Montejurra (magazine)

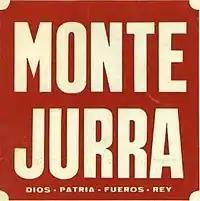
"Montejurra" late logotype

Montejurra was a Spanish monthly magazine, published between 1960 and 1971. Based in Pamplona it was distributed mostly in Navarre and Northern Spain, though pre-paid copies sent by mail reached recipients in the entire country. Its circulation is not clear; at one point the editors hoped to have 20,000 subscribers. The monthly was formatted as a political magazine and evolved from a 4-page text-only bulletin to a 44-page partially color illustrated review; altogether there were 106 issues published. Politically "Montejurra" was clearly identified as a Carlist periodical. Its launch was related to Carlism adopting a conciliatory position towards Francoism; following first ambiguous and then increasingly critical stand, since the mid-1960s the monthly suffered from censorship interventions, eventually to be forcibly closed by administration. "Montejurra's" editorial board was dominated by members of the Progressist faction and the monthly proved vital in their bid for control of the movement; its dominant thread was promotion of the Borbón-Parma dynasty, and especially prince Carlos Hugo.